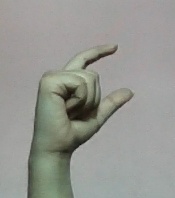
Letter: dal